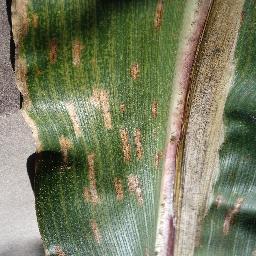
Label: Corn___Cercospora_leaf_spot Gray_leaf_spot